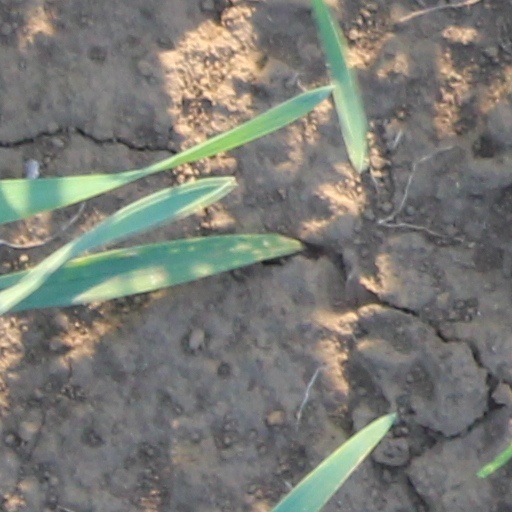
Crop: wheat